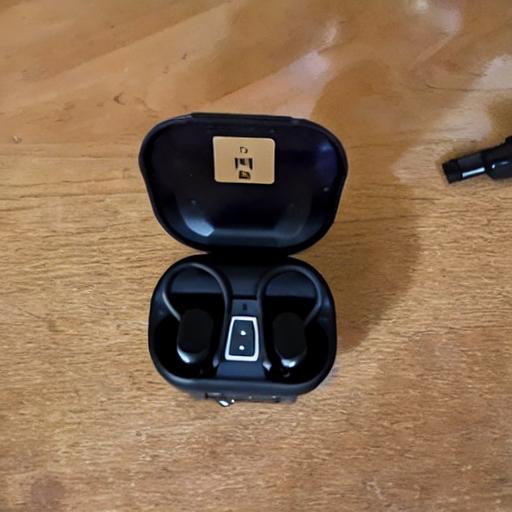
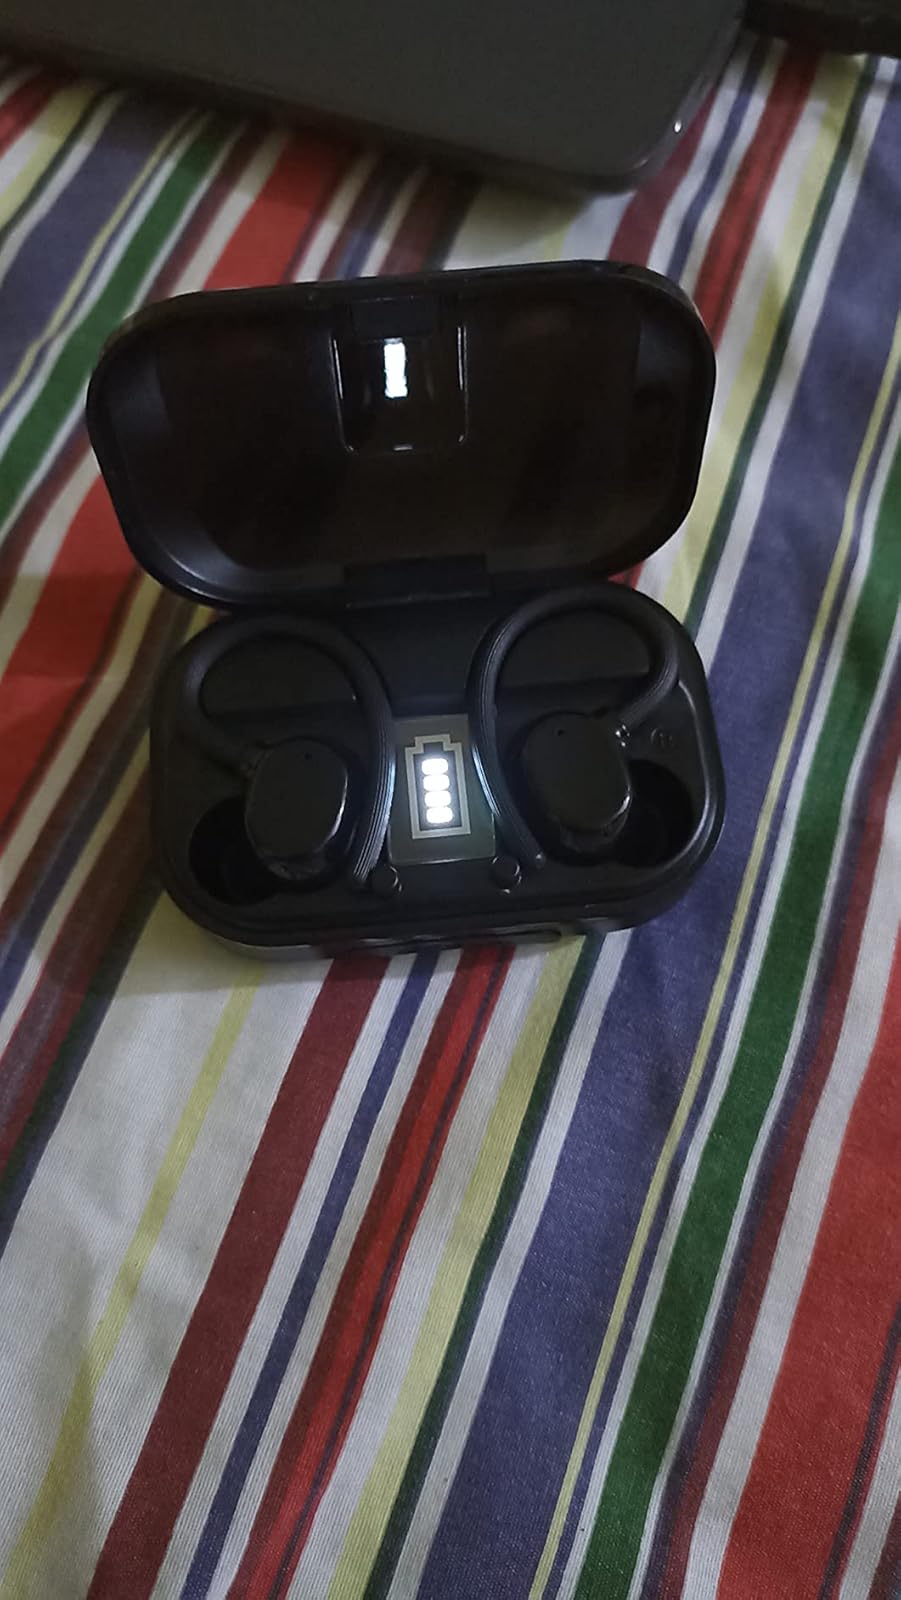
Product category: earbuds
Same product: no